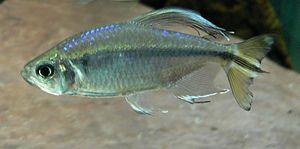
Alestopetersius est un genre de poissons de la famille des Alestidae.